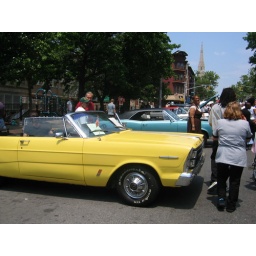
Antique Automobile Association of Brooklyn / car show. Part of &amp;quot; Father's Day&amp;quot; street fair in Park Slope, Brooklyn New York